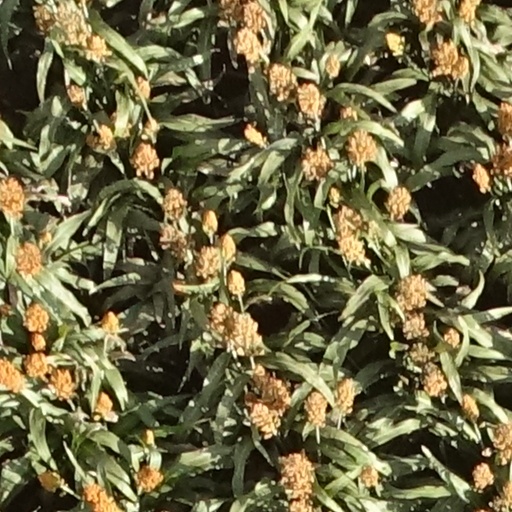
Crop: sorghum